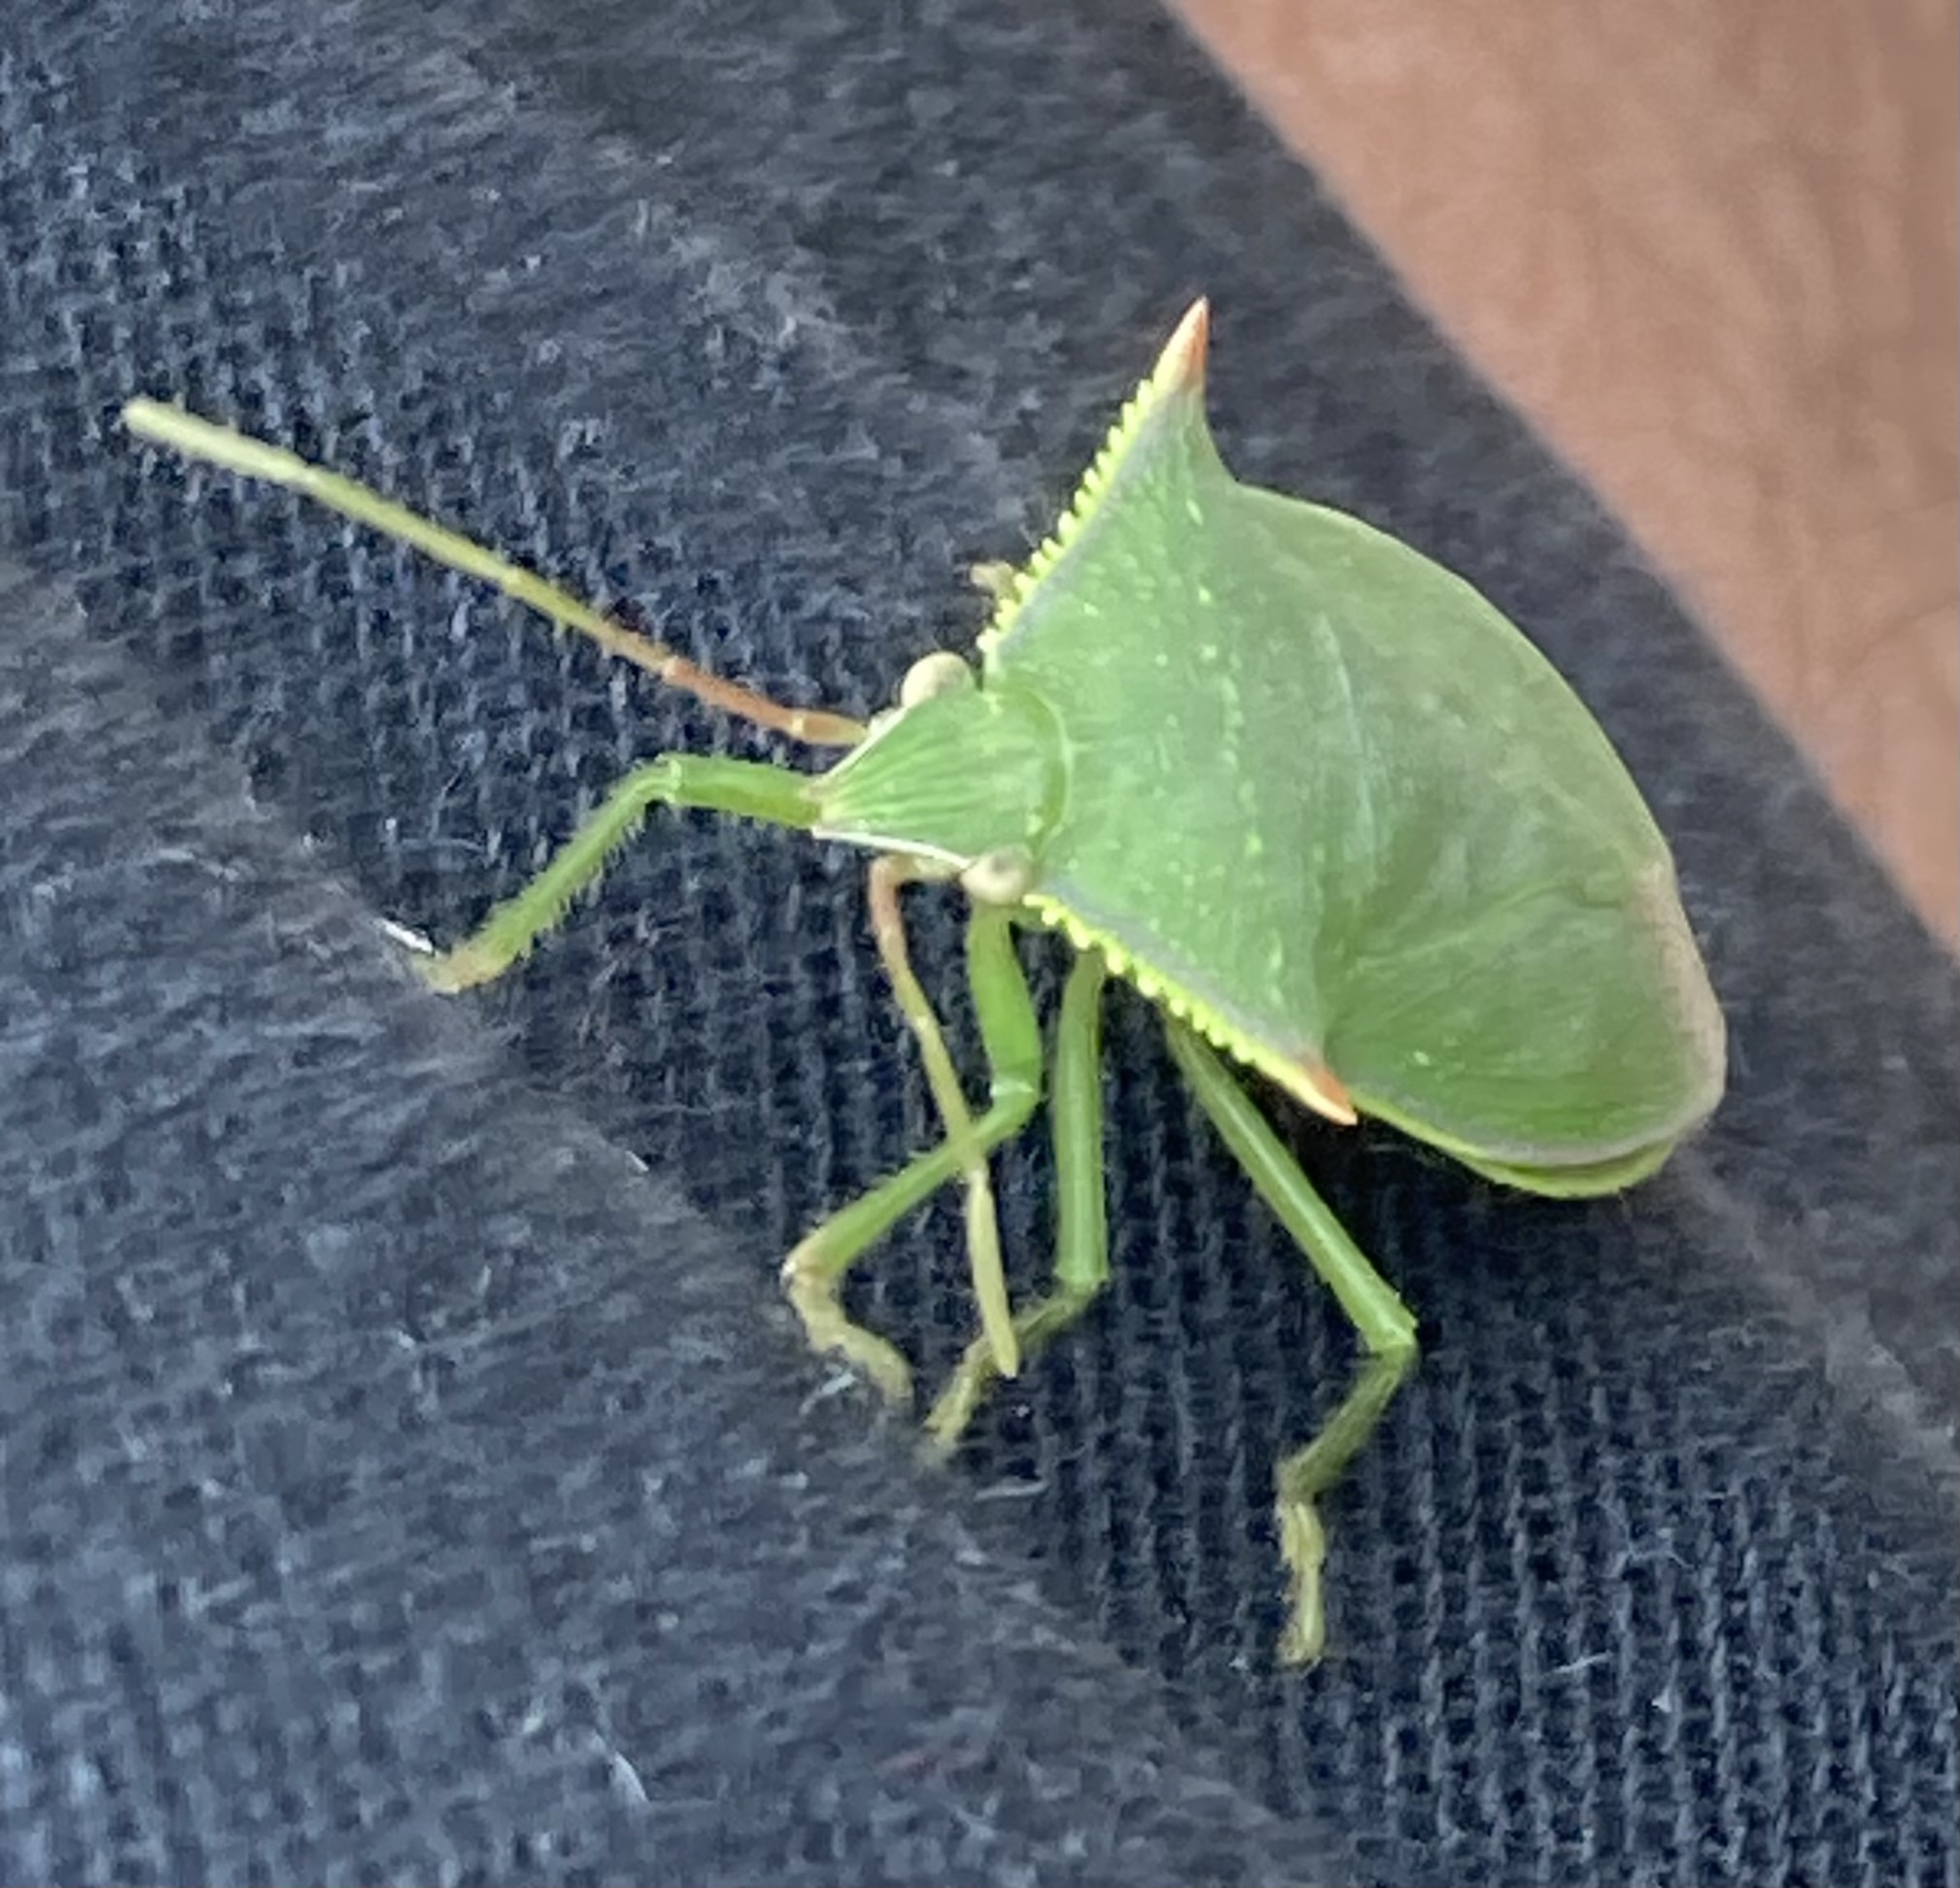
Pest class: stink_bug